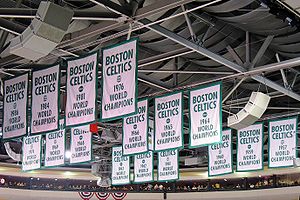
Boston Celtics / Historie / 2007- : Tilbage til fordums storhed
Boston Celtics' 16 første mesterskabsbannere.
Boston Celtics er et professionelt basketballhold, der spiller i den amerikanske liga NBA. Holdet dominerede i starten af 1960'erne og er det eneste hold, der har vundet 17 mesterskabstitler, hvor det seneste blev vundet i 2008.